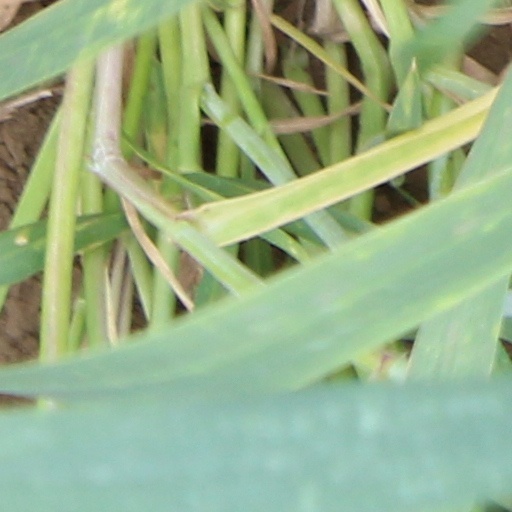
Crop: wheat